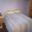
Label: bed